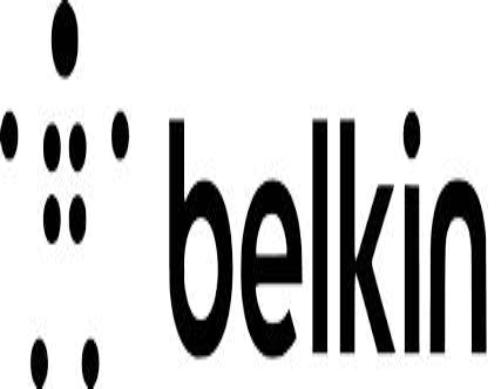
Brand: BELKIN-2
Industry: Electronic